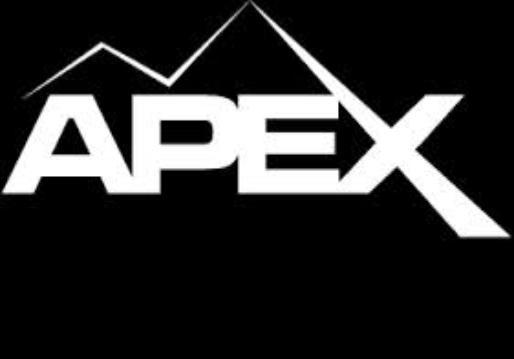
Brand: Apex
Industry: Others